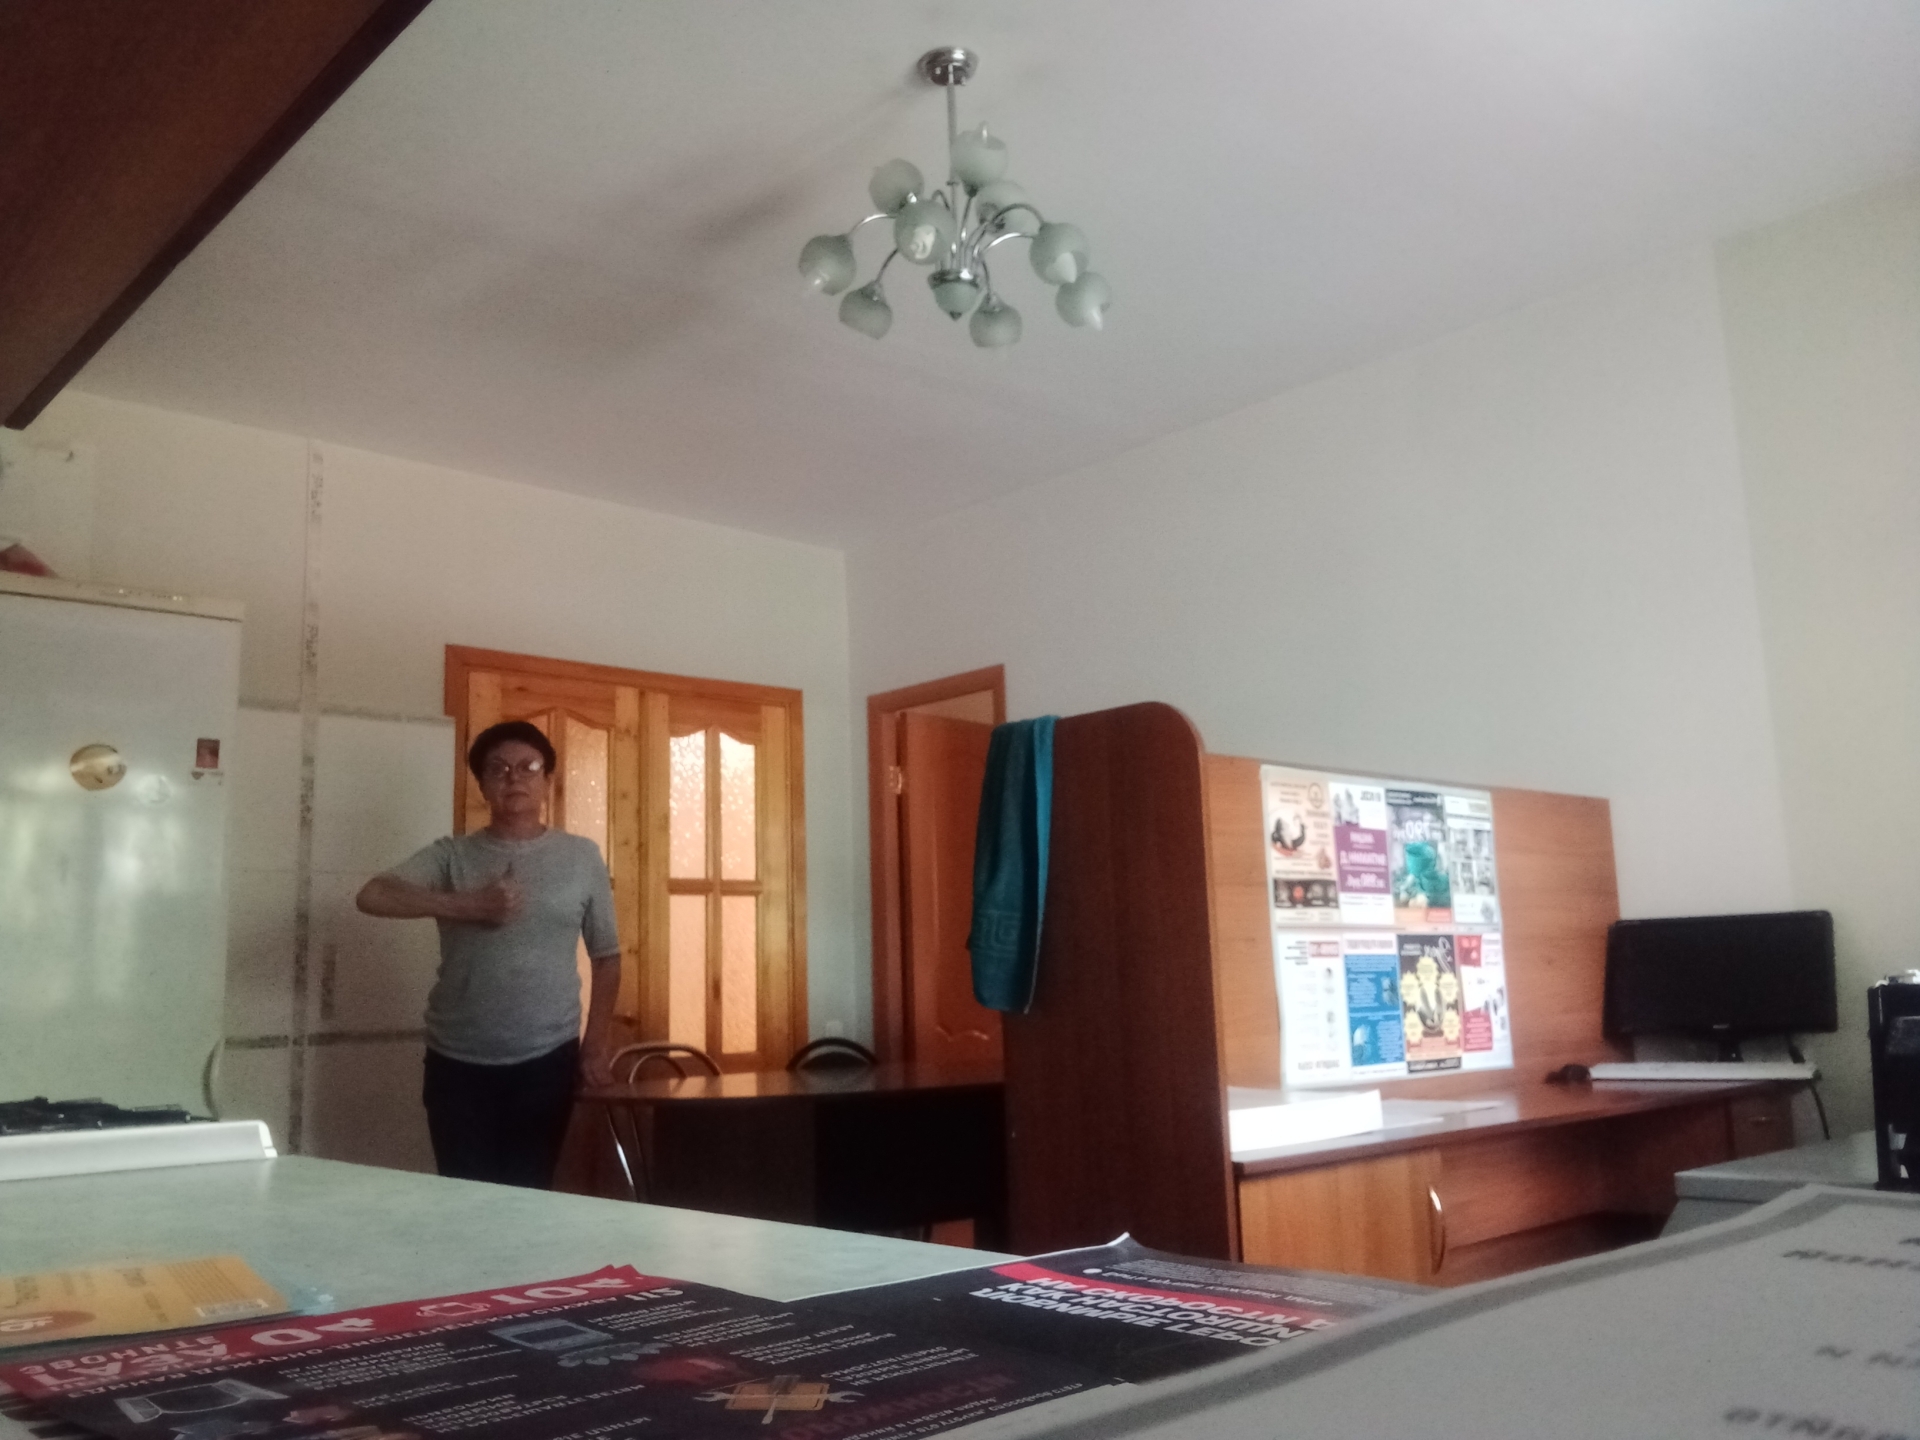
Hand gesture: like